Amnesia Moon

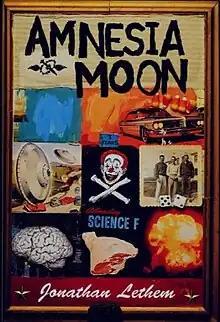
First edition cover

Amnesia Moon is a 1995 novel by Jonathan Lethem. Lethem adapted the novel from several unpublished short stories he had written, all about catastrophic, apocalyptic events. When Tor Books published the second edition in 1996, they commissioned Michael Koelsch to illustrate a new cover art; Koelsch had previously illustrated Lethem's previous book cover art "Gun, with Occasional Music".